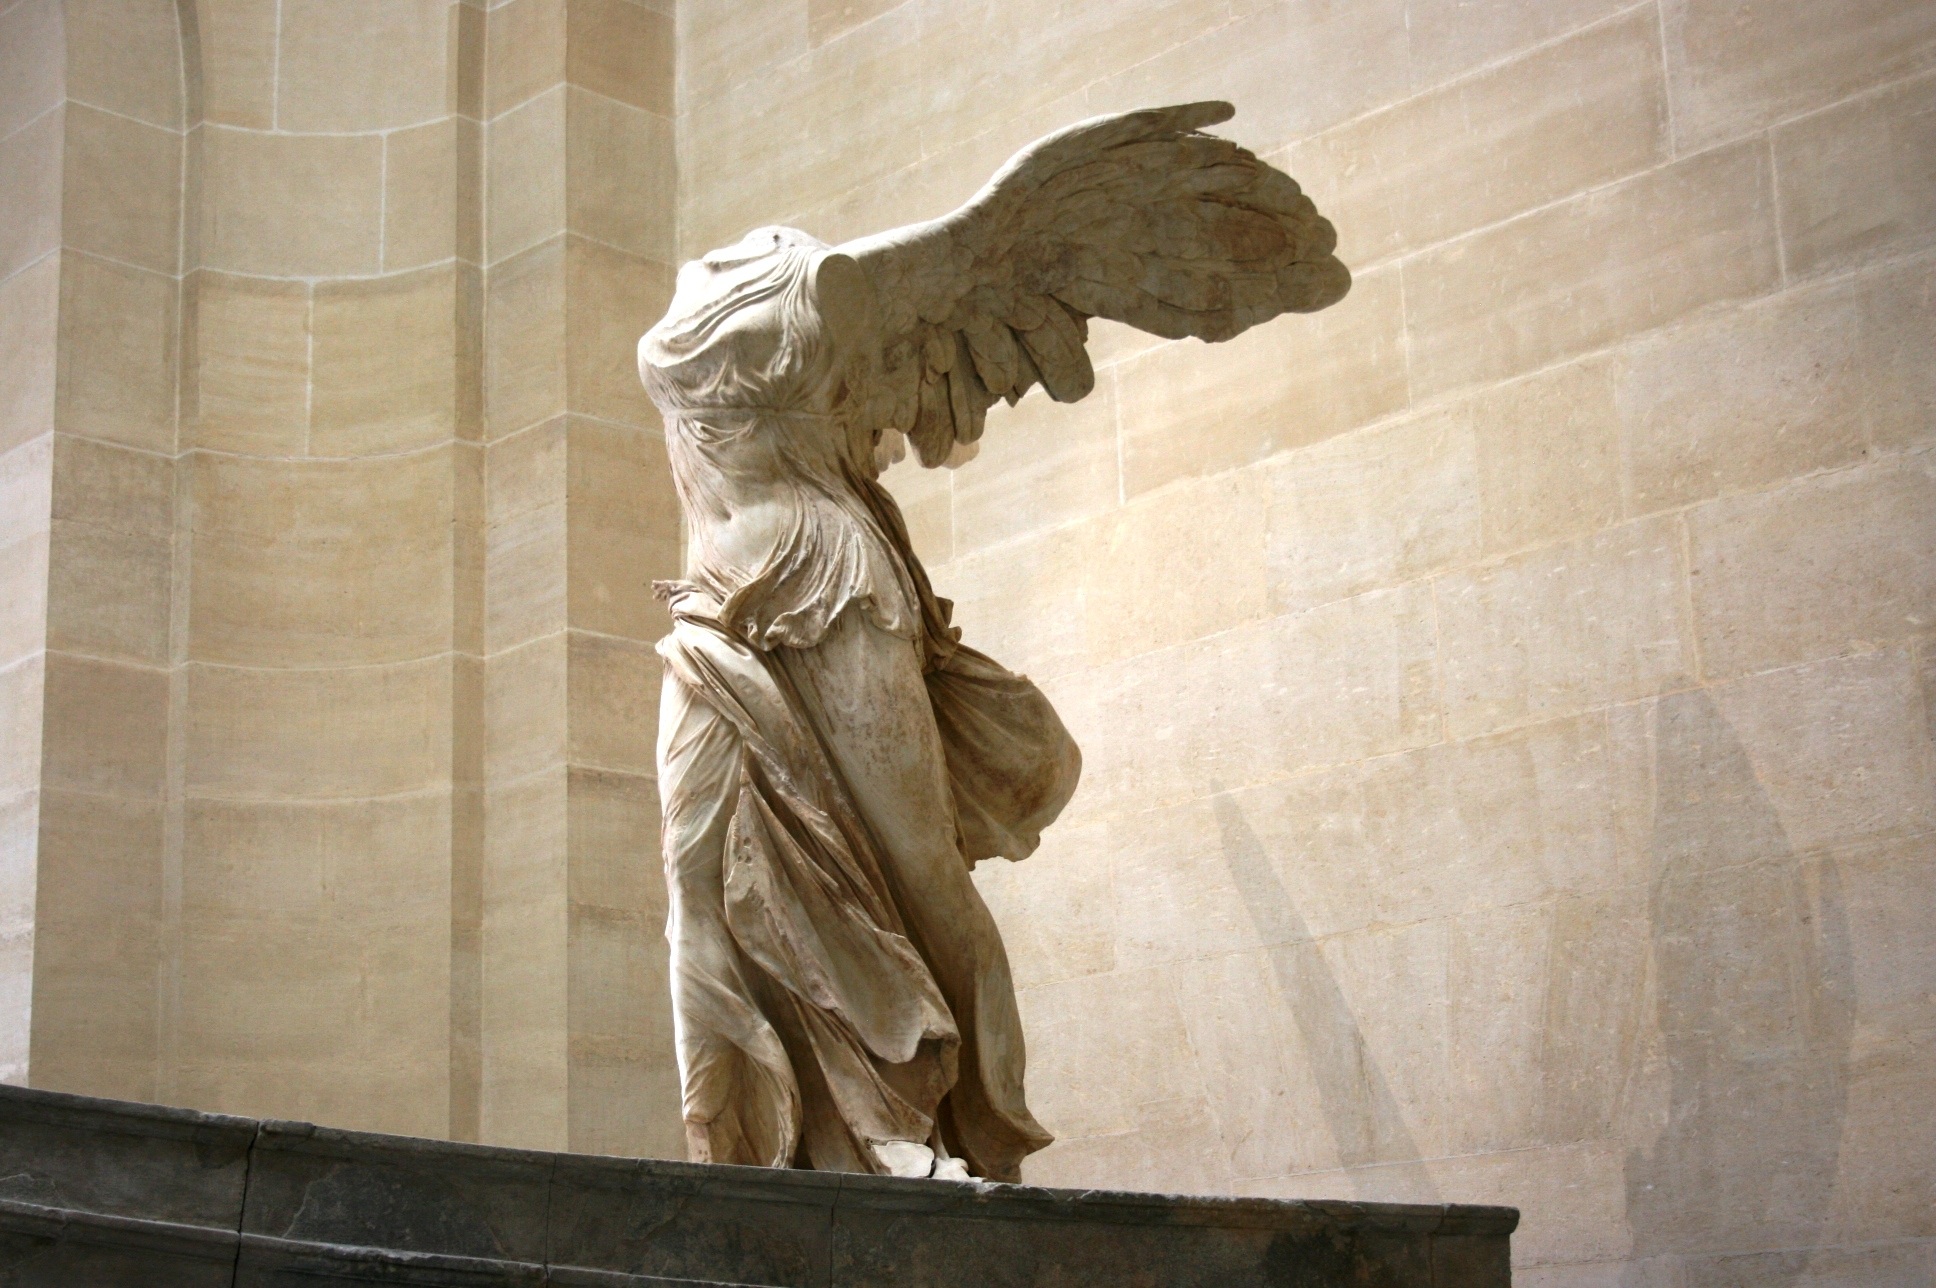
wall, monument, statue, louvre, museum, sculpture, art, temple, marble, history, carving, samothrace, ancient history, greek sculpture